2022 Ballon d'Or

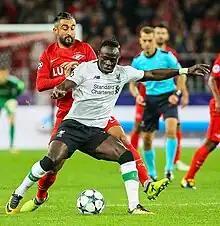
Sadio Mané ("pictured in 2017") won the inaugural Sócrates Award.

Polish striker Robert Lewandowski won the 2022 Gerd Müller Trophy, awarded to the highest-scoring striker of the 2021–22 season. After previously being known as the Striker of the Year award it was renamed as the Gerd Müller Trophy after German striker Gerd Müller died in August 2021. Lewandowski scored 57 goals in 56 matches, seven more than second placed Kylian Mbappé; he also finished fourth in the 2022 Ballon d'Or ranking, behind only Karim Benzema, Sadio Mané and Kevin De Bruyne. During his prolific season with Bayern Munich, Lewandowski lifted the Bundesliga title, as well as earning other personal honours such as the European Golden Shoe and the Golden Foot. This was Lewandowski's second time winning the award, after he won the inaugural edition in 2021.